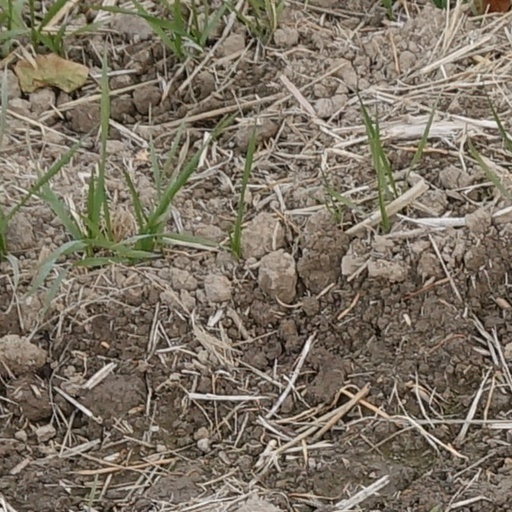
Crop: wheat